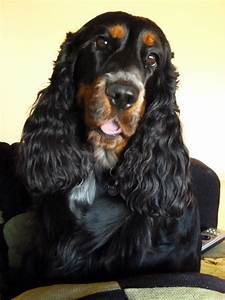
Label: dog